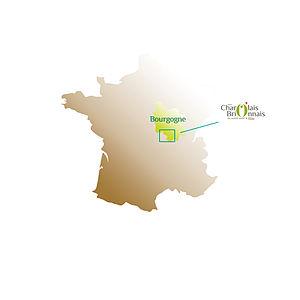
situation en France
Le Pays Charolais-Brionnais est une structure de développement regroupant des collectivités locales françaises situé dans les régions Auvergne et Bourgogne.